Nicolás de Ribera

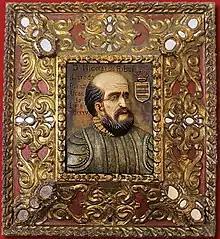
Nicolás de Ribera

Nicolás de Ribera, El Viejo (Olvera, Spain, 1487 – Lima, 1563) was a Spanish conquistador and the first mayor of Lima.